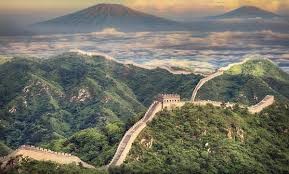
Landmark: Great Wall of China